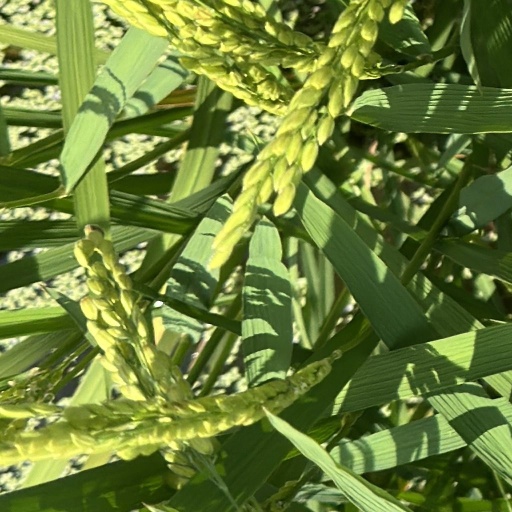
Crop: rice